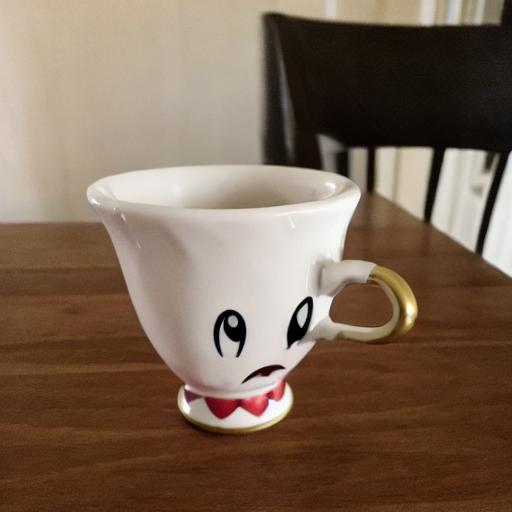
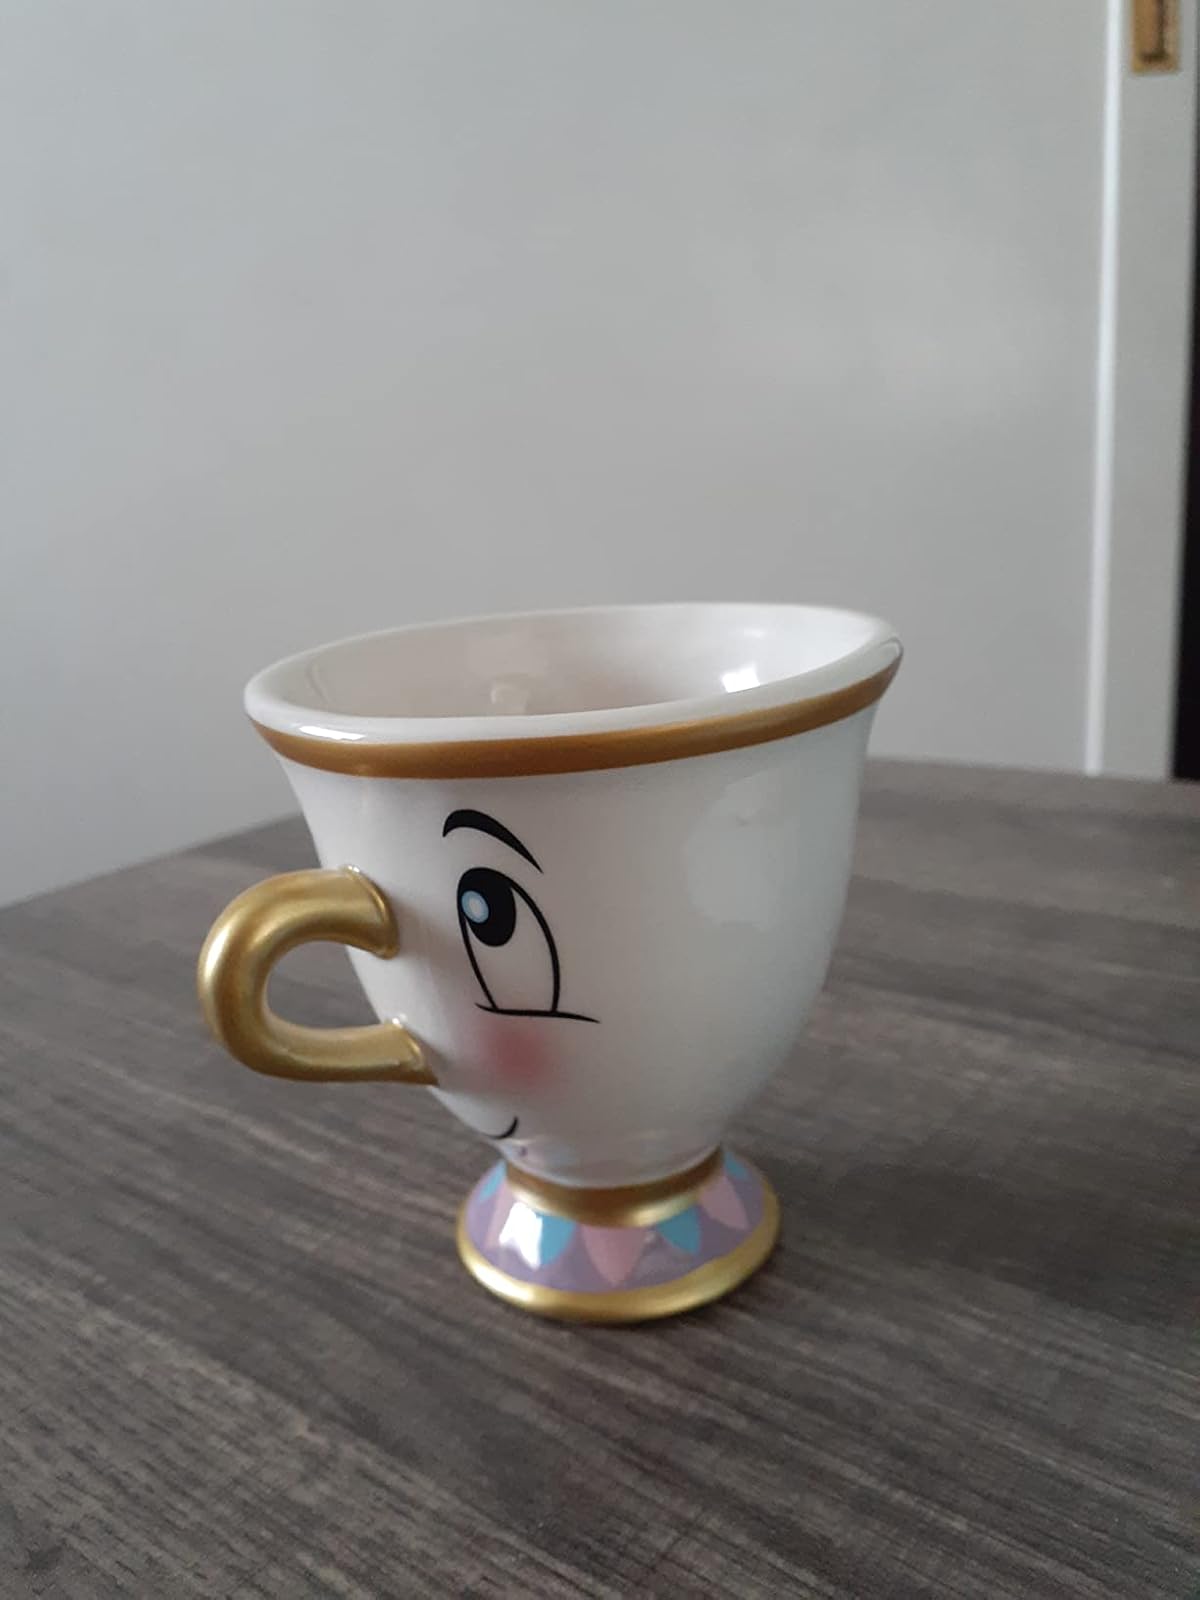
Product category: items_mug
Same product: no